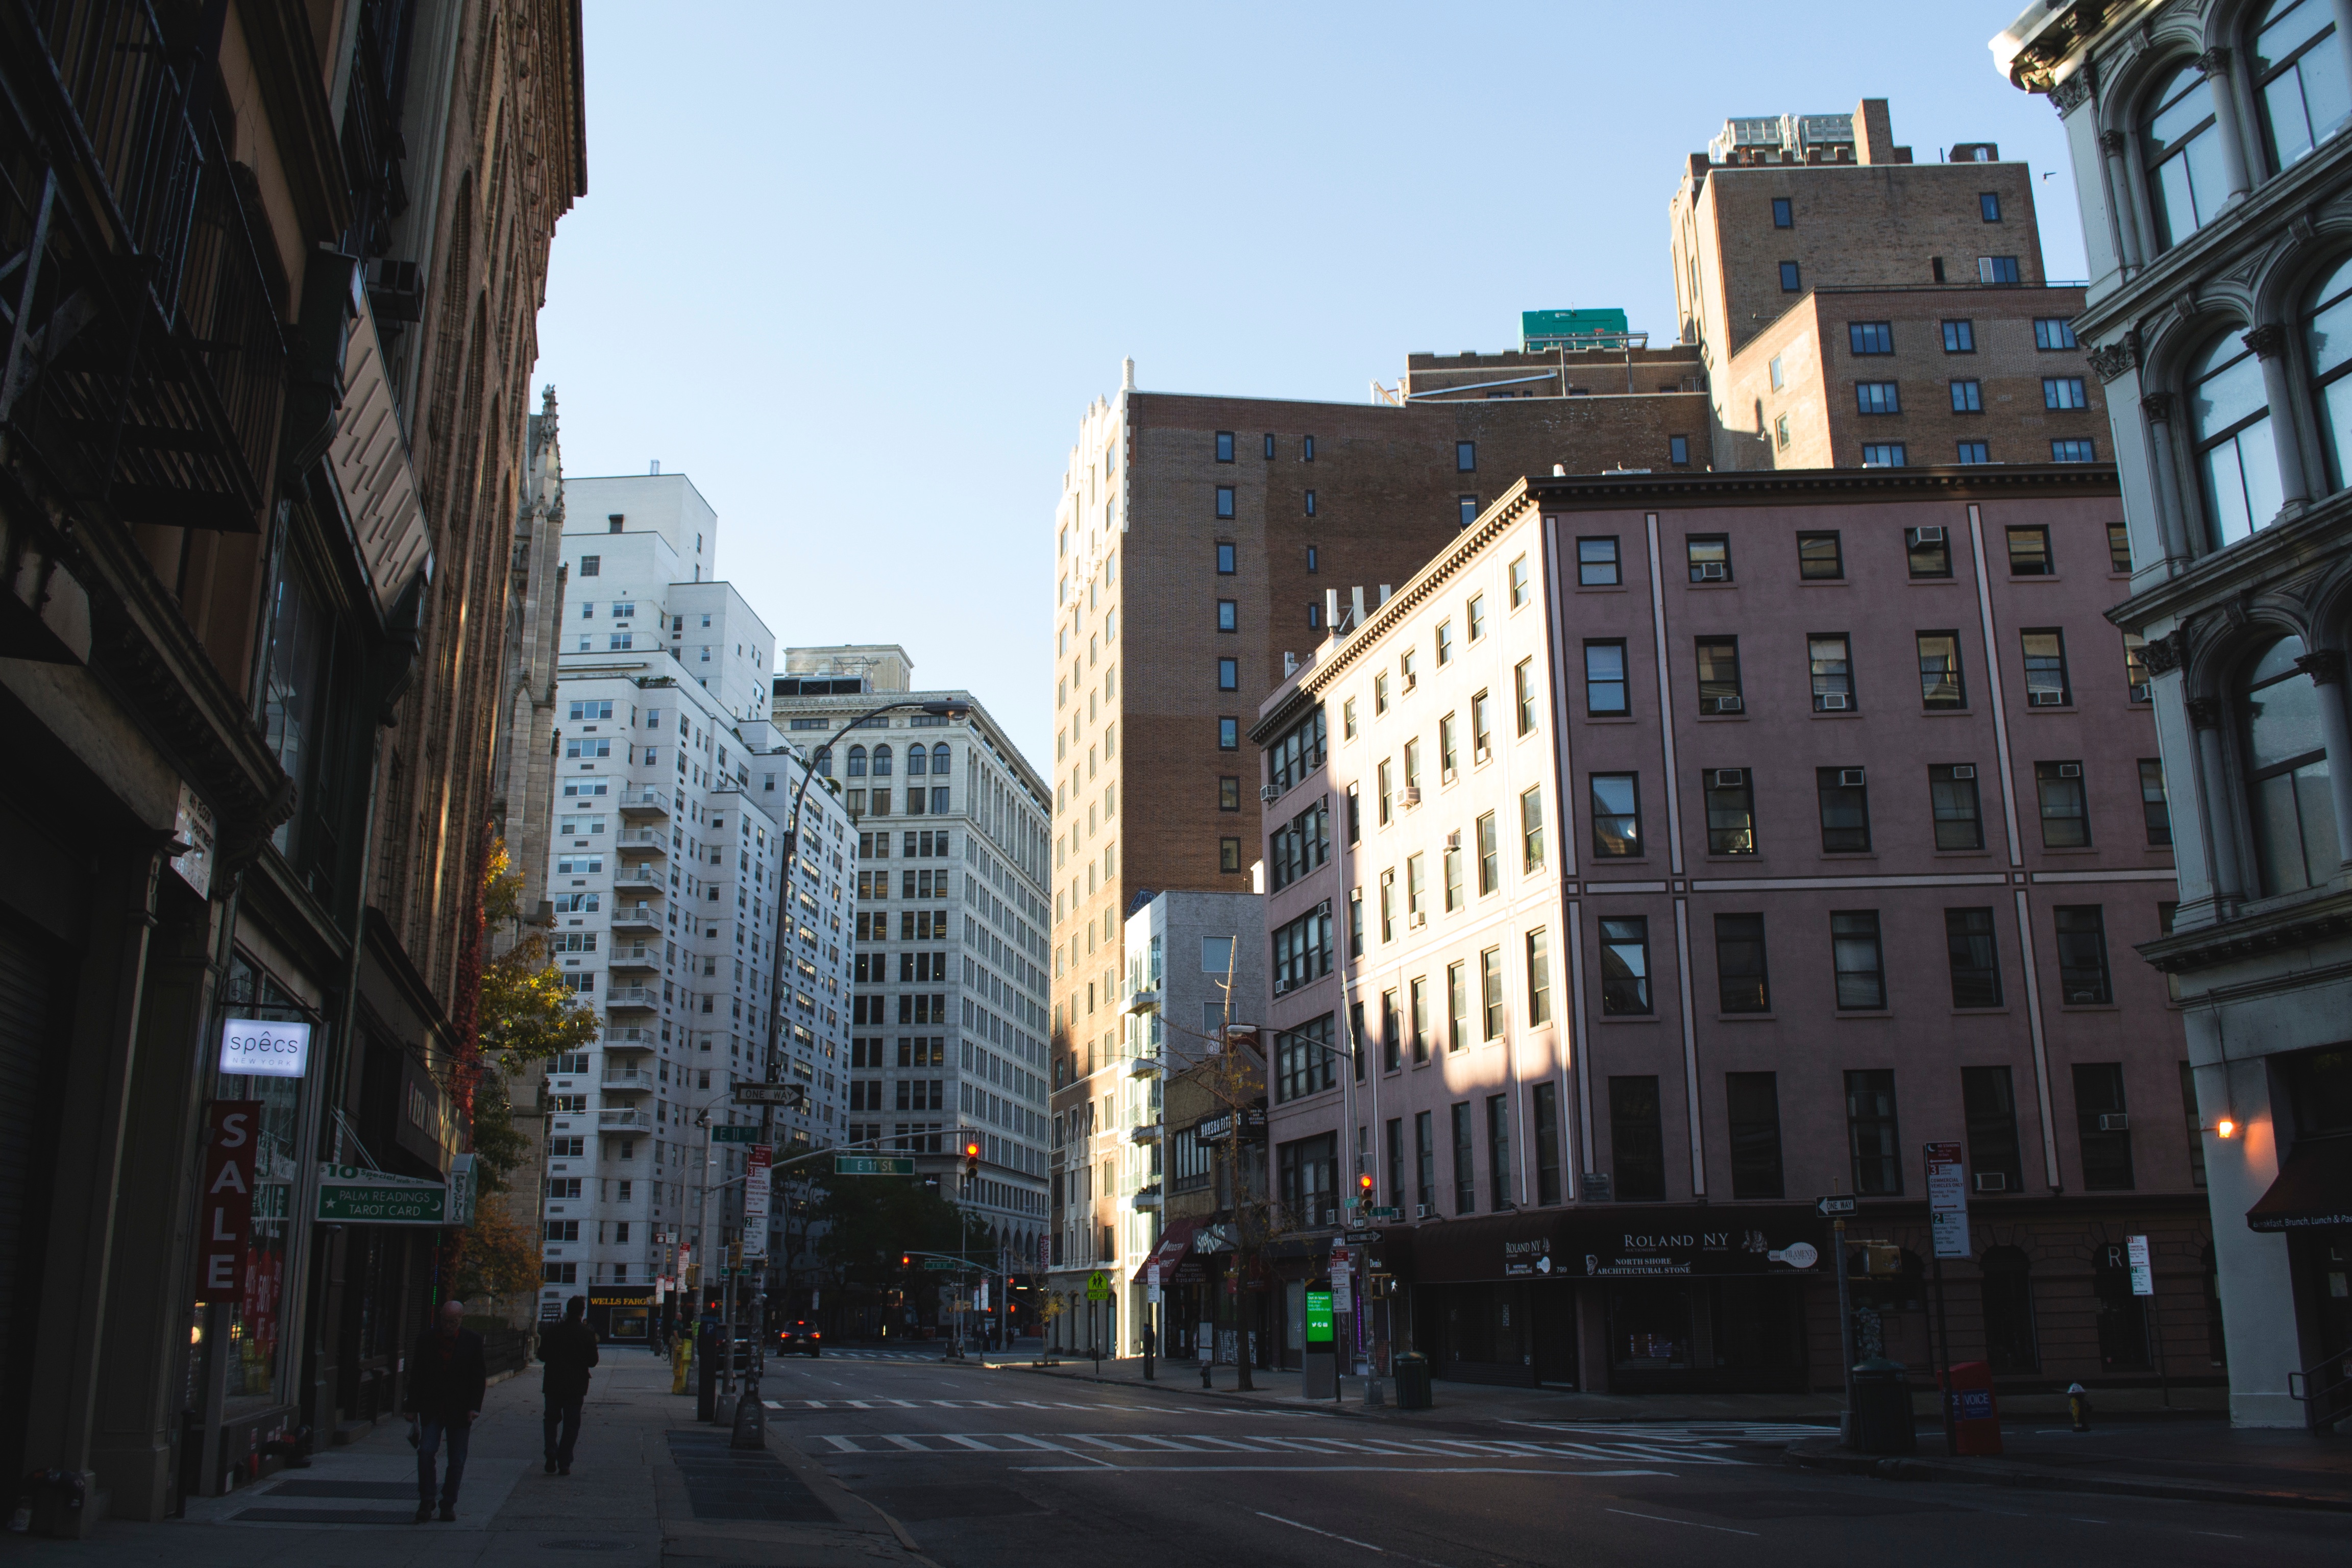
architecture, road, street, town, alley, city, skyscraper, cityscape, downtown, evening, facade, lane, infrastructure, metropolis, neighbourhood, urban area, residential area, human settlement, metropolitan area